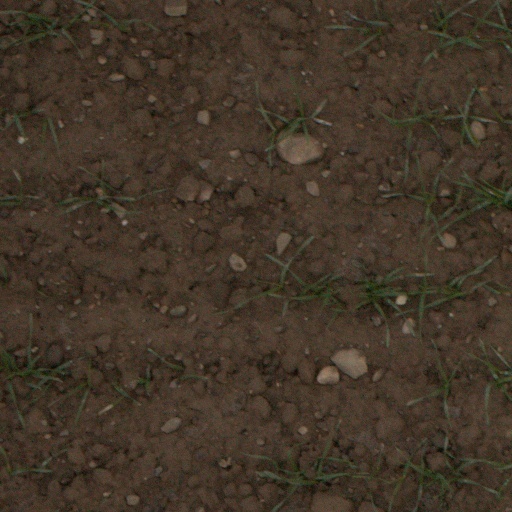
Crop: wheat